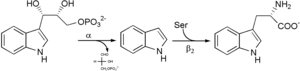
La tryptophane synthase, ou tryptophane synthétase, est une lyase qui catalyse les réactions :